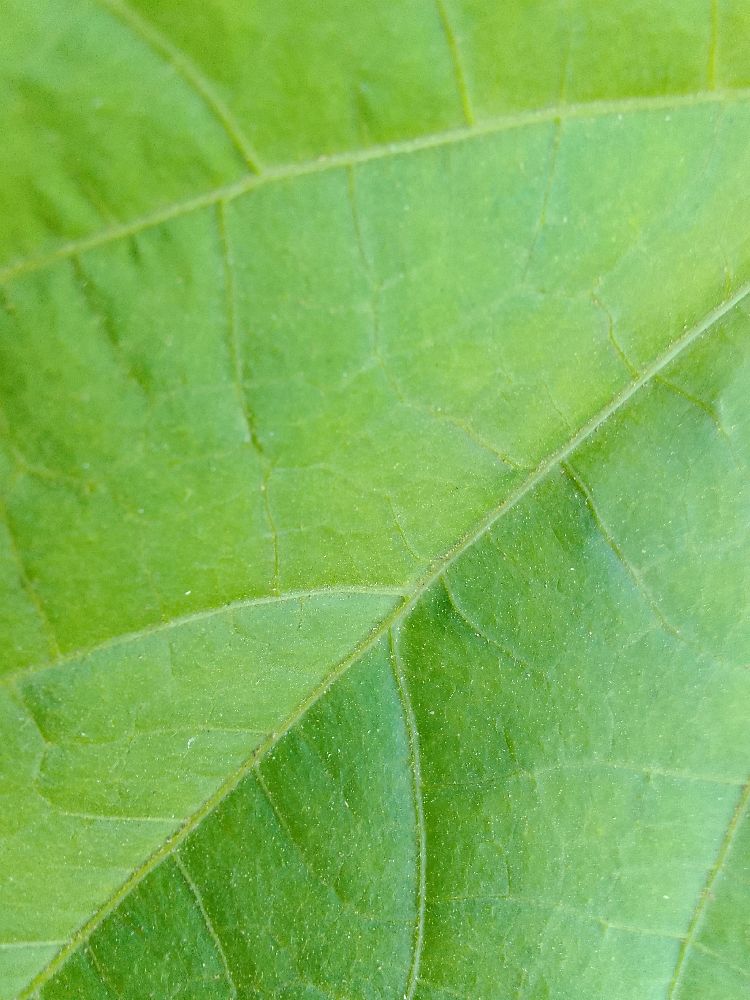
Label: healthy